Jean-Pierre Maransin

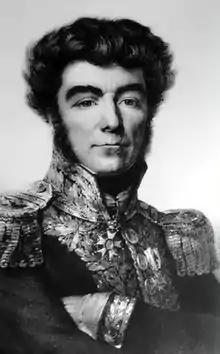
General of Division Jean-Pierre Maransin

Jean-Pierre Maransin (20 March 1770 in Lourdes – 15 May 1828 in Paris) was a "général de division" of the First French Empire who saw action during the Peninsular War. He was appointed colonel of the 1st Legion du Midi on 27 January 1807 and promoted to "général de brigade" on 8 November 1808.